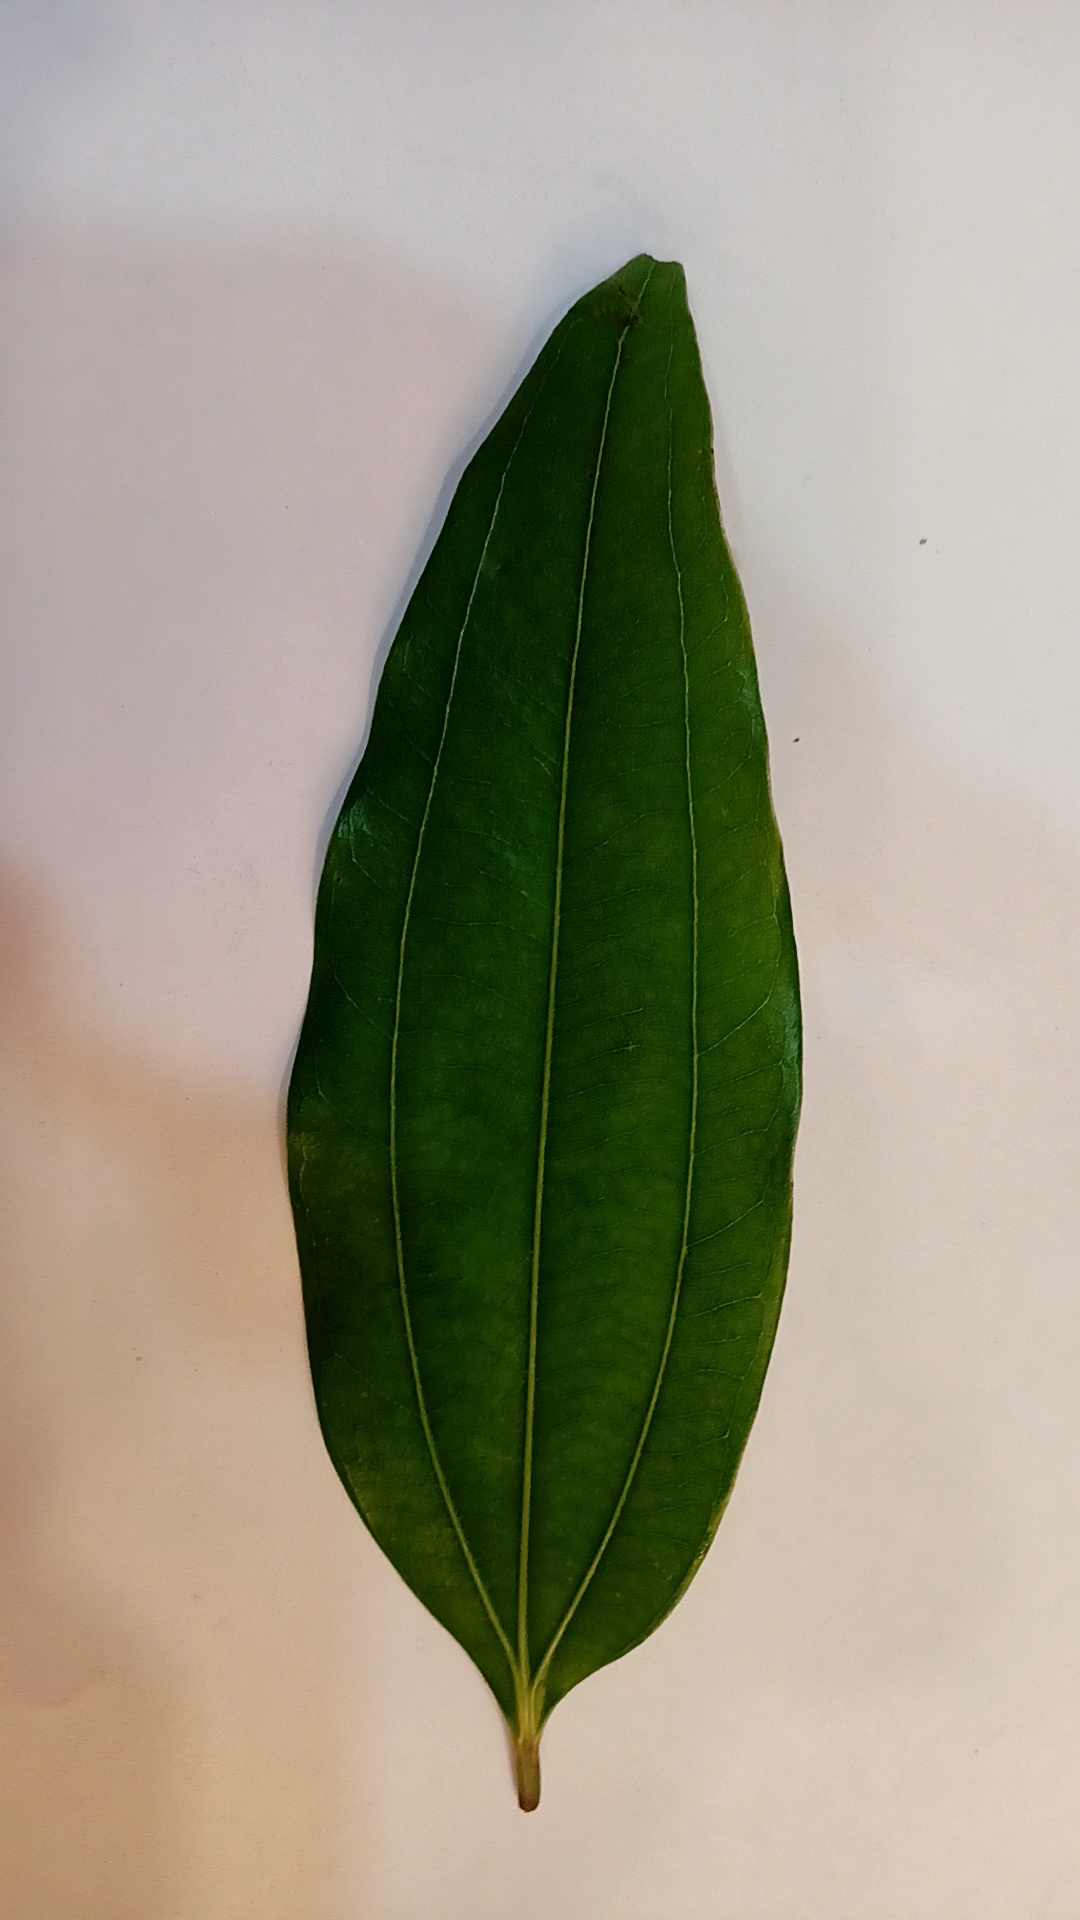
Label: Healthy